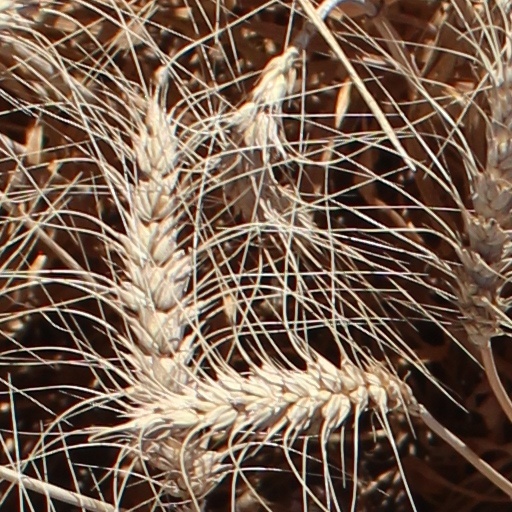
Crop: wheat